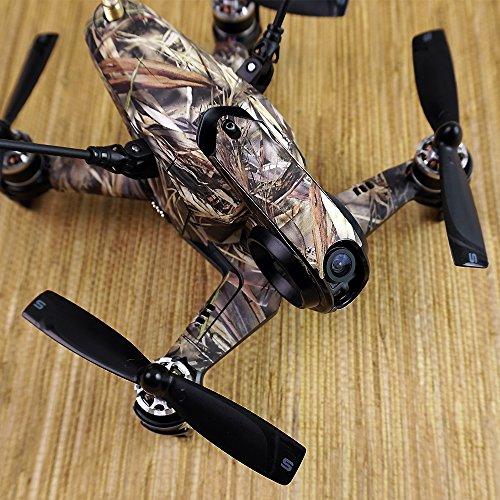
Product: MightySkins Skin Compatible with Swagtron SwagDrone 150-UP - Pink Petals | Protective, Durable, and Unique Vinyl Decal wrap Cover | Easy to Apply, Remove, and Change Styles | Made in The USA
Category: Sports & Outdoors | Outdoor Recreation | Skates, Skateboards & Scooters | Scooters & Equipment | Accessories
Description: FLY IN STLYE: Show off your own unique style with MightySkins for your Swagtron Swag Drone 150-UP Don’t like the Pink Petals skin We have hundreds of designs to choose from, so your Swagtron Home will be as unique as you are.
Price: $19.99
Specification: ProductDimensions:9x0.1x6inches|ItemWeight:0.16ounces|ShippingWeight:0.96ounces(Viewshippingratesandpolicies)|ASIN:B07956NLN7|Itemmodelnumber:SWSD15-PinkPetals